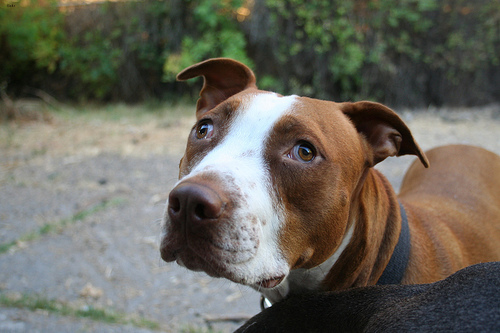
Animal: dog
Breed: american_pit_bull_terrier